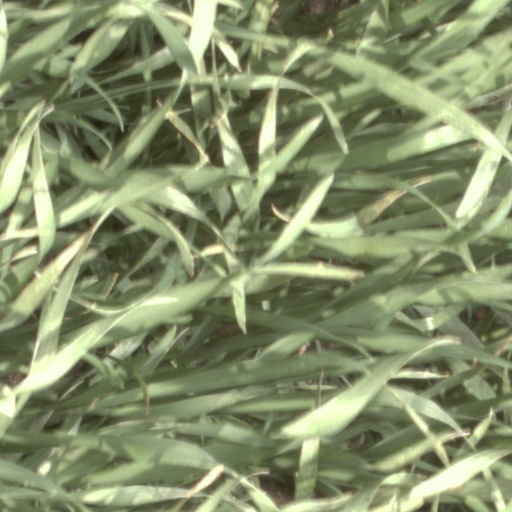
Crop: wheat